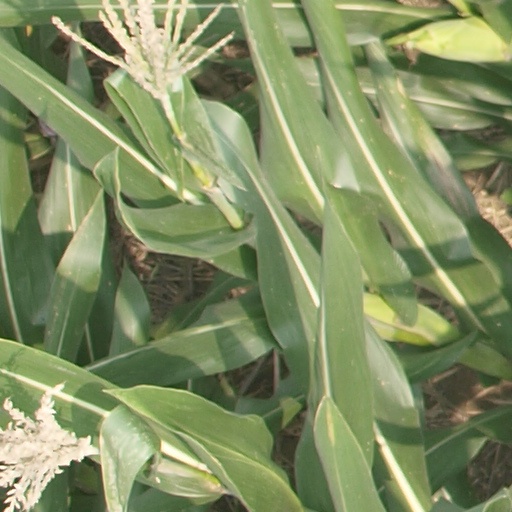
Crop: maize; corn